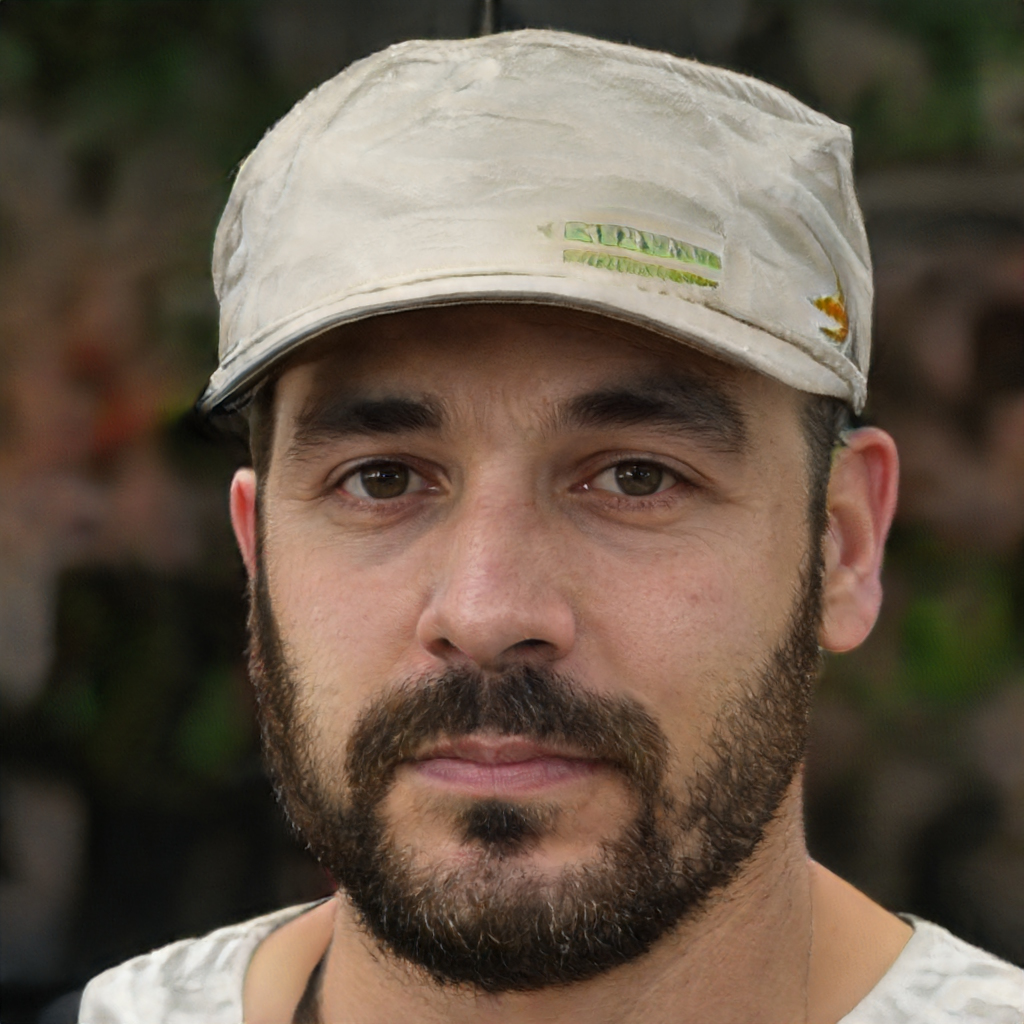
Label: Colored